Steinway Vertegrand

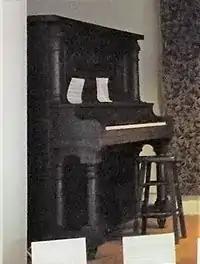
1913 Steinway Model K once used in the historic Tubac Schoolhouse in Arizona

The Model K or "Vertegrand" is an upright piano introduced in 1903 by Steinway & Sons. It is the oldest essentially unchanged upright piano design currently in mass production. Although production was interrupted from about 1939 until its reappearance in 1982, the structural design has remained essentially the same for well over a century.